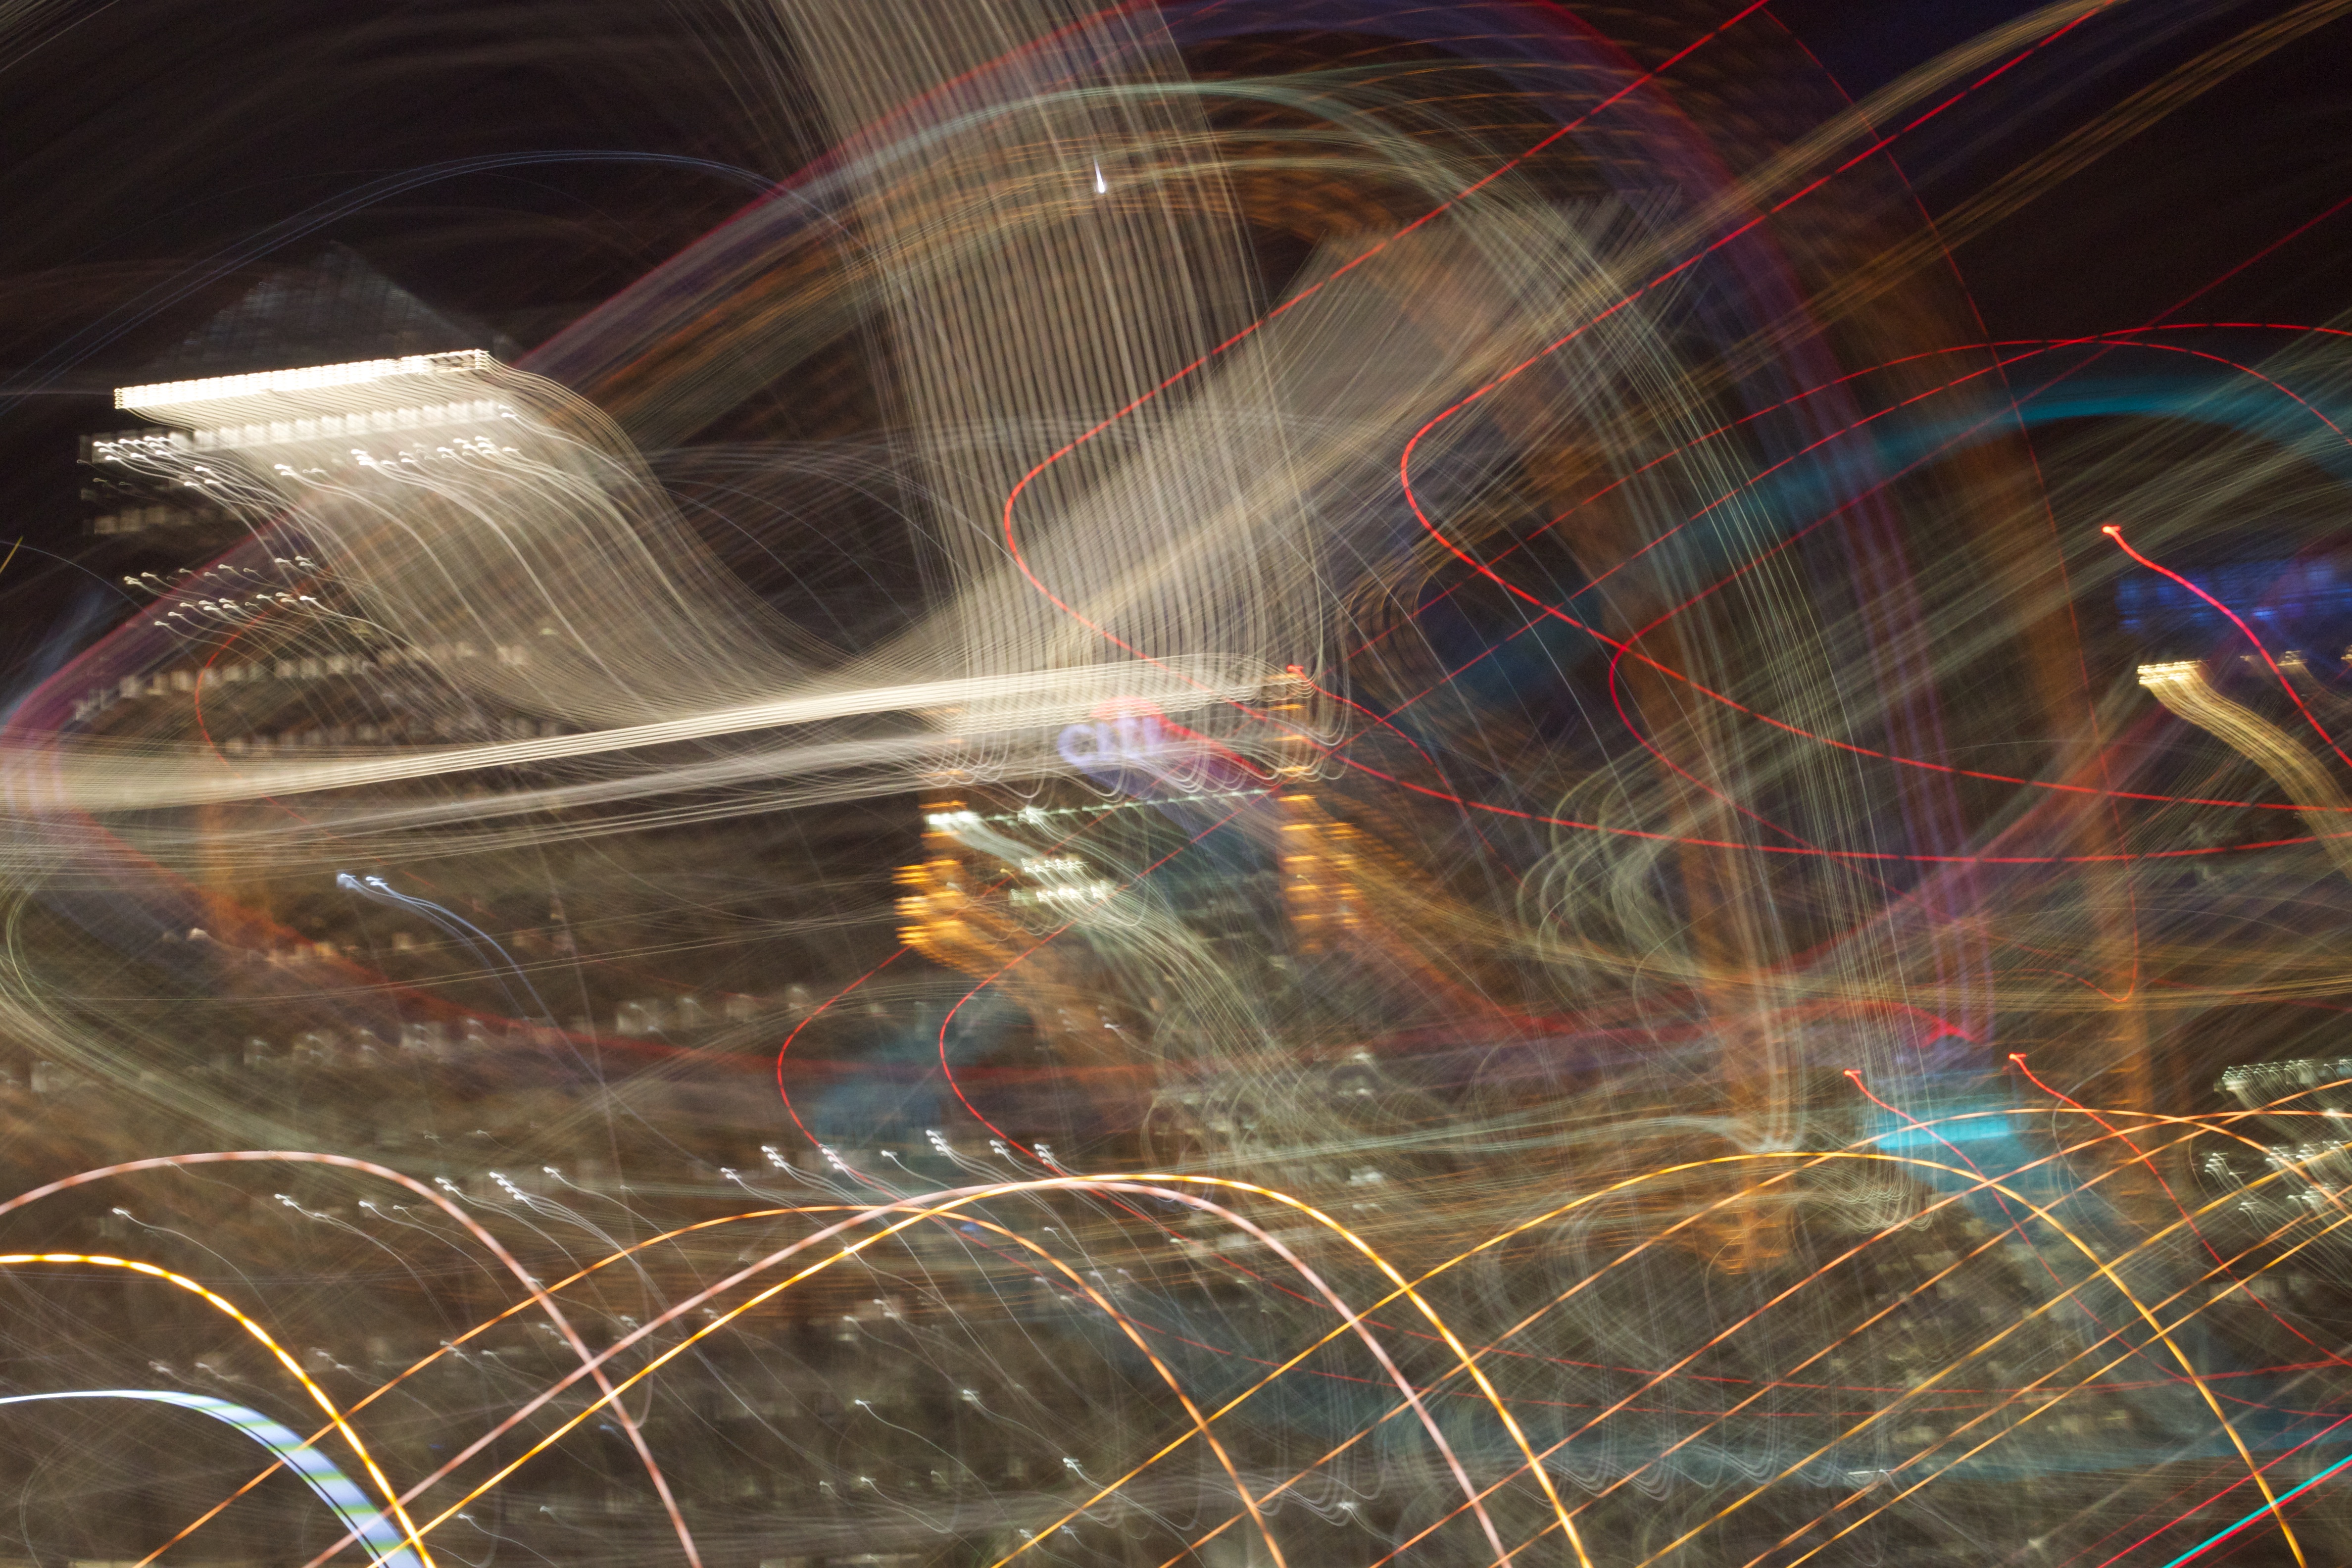
light, night, sunlight, line, reflection, color, space, circle, outer space, art, lightpaint, symmetry, shape, screenshot, atmosphere of earth, computer wallpaper, fractal art